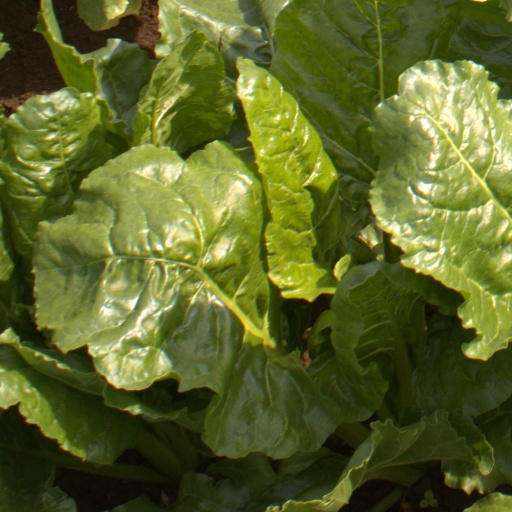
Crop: sugar beet